Düsseldorf-Eller Süd station

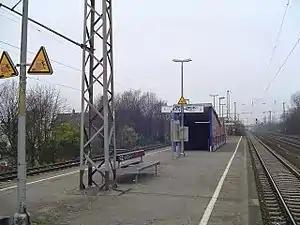

Düsseldorf-Eller Süd station is located approximately 5 kilometres south of Düsseldorf Hauptbahnhof in the district of Eller in the city of Düsseldorf in the German state of North Rhine-Westphalia. It is on the Cologne–Duisburg line and is classified by Deutsche Bahn as a category 5 station. It is served by Rhine-Ruhr S-Bahn line S6 every 20 minutes, and by a few services of line S68 in the peak hour.